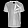
Label: T - shirt / top